Huntington, Staffordshire

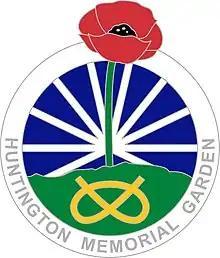
Huntington Memorial Garden Logo. Designed by Scott Allport

The parish contains one listed building, Huntington Farmhouse, which is designated at Grade II, the lowest of the three grades, which is applied to "buildings of national importance and special interest". The farmhouse is in red brick with storey bands, a moulded eaves cornice and a tile roof. There are two storeys and an attic, and it consists of a central range and two projecting gabled cross-wings. The doorway has pilasters and a fanlight, and the windows are casements with segmental heads.